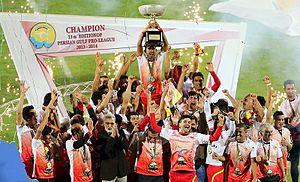
La saison 2013-2014 du Championnat d'Iran de football est la trente-deuxième édition du championnat national de première division iranienne. Les seize meilleurs clubs du pays prennent part au championnat organisé par la fédération. Les équipes sont regroupées au sein d'une poule unique, où elles rencontrent leurs adversaires deux fois, à domicile et à l'extérieur. À l'issue du championnat, les deux derniers du classement sont relégués et remplacés par les deux meilleurs clubs de deuxième division tandis que le 14ᵉ affronte le 3ᵉ de D2 en barrage de promotion-relégation.